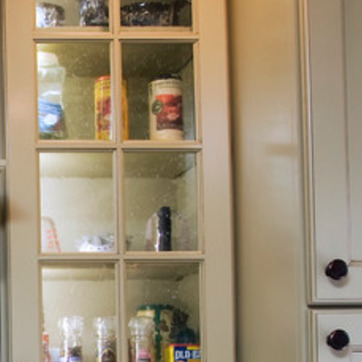
Material: glass